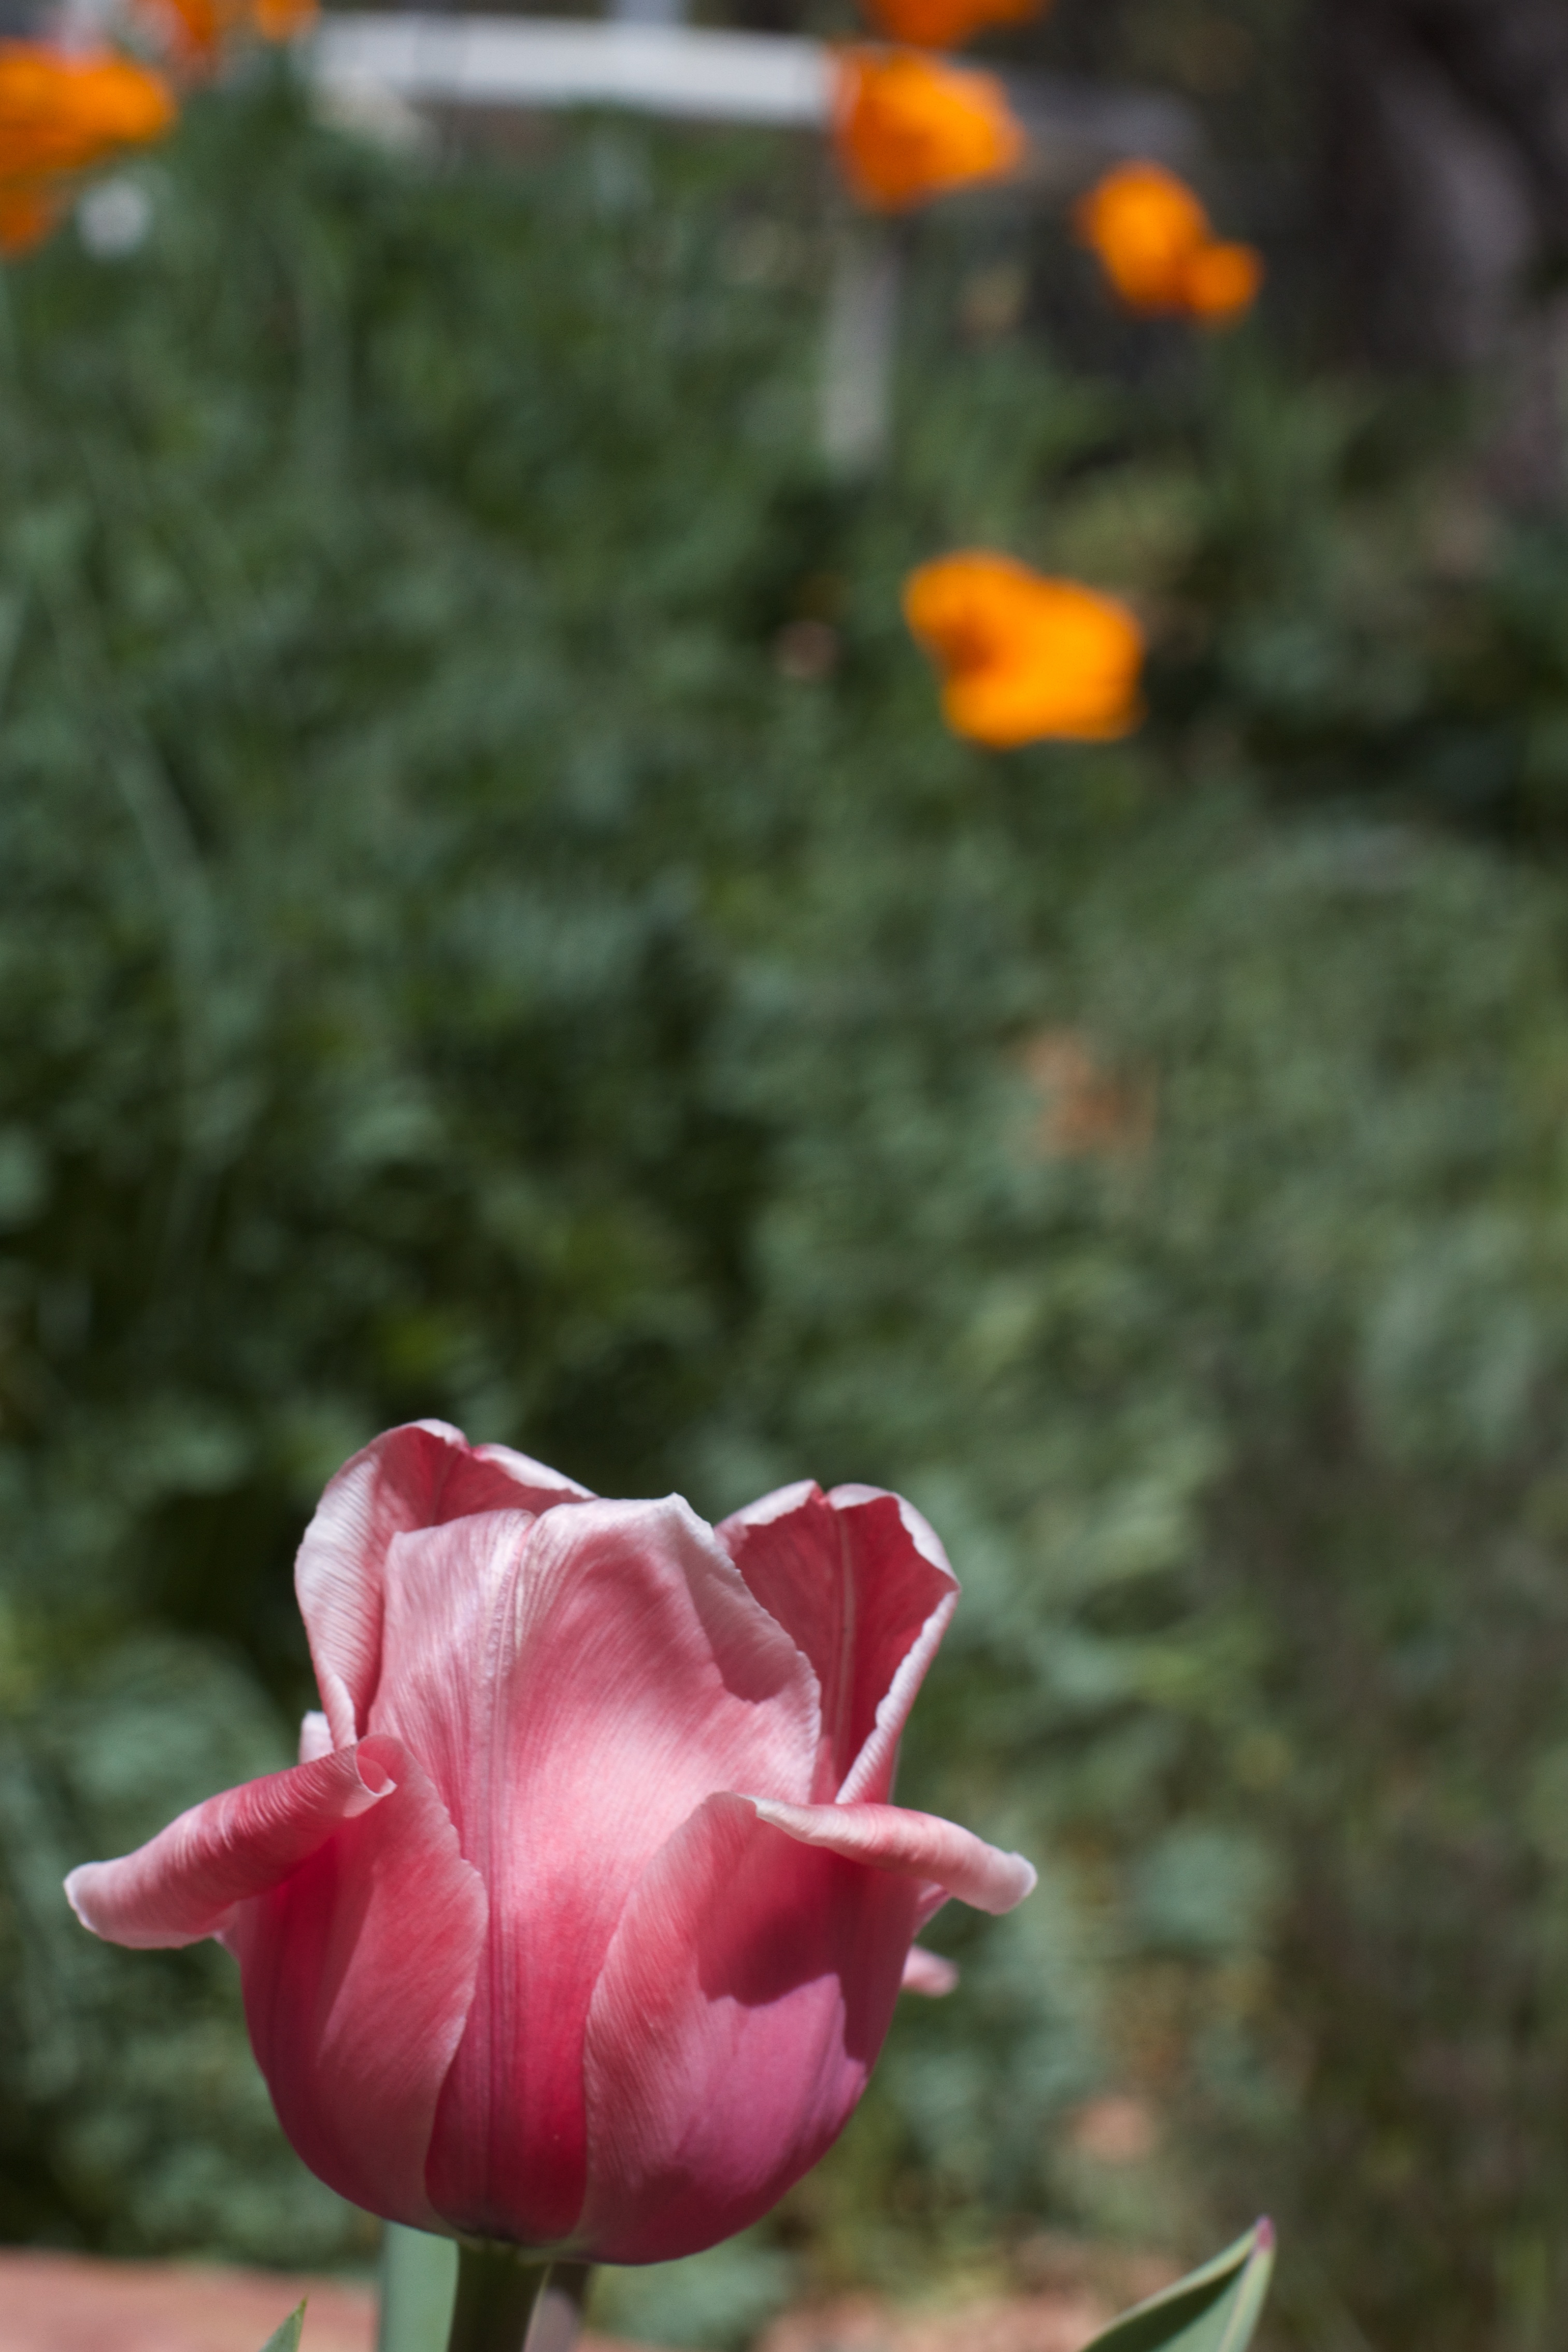
plant, flower, petal, tulip, red, botany, flora, macro photography, flowering plant, plant stem, land plant